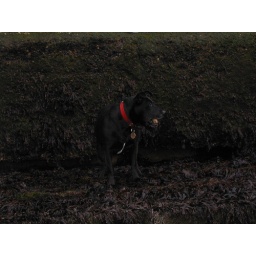
Sheba with a stone in her mouth again, on the beach